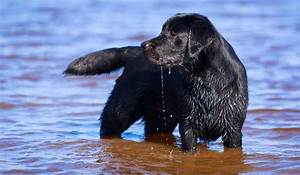
Label: dog